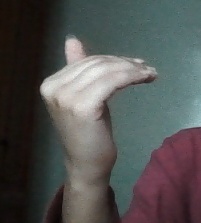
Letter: khaa